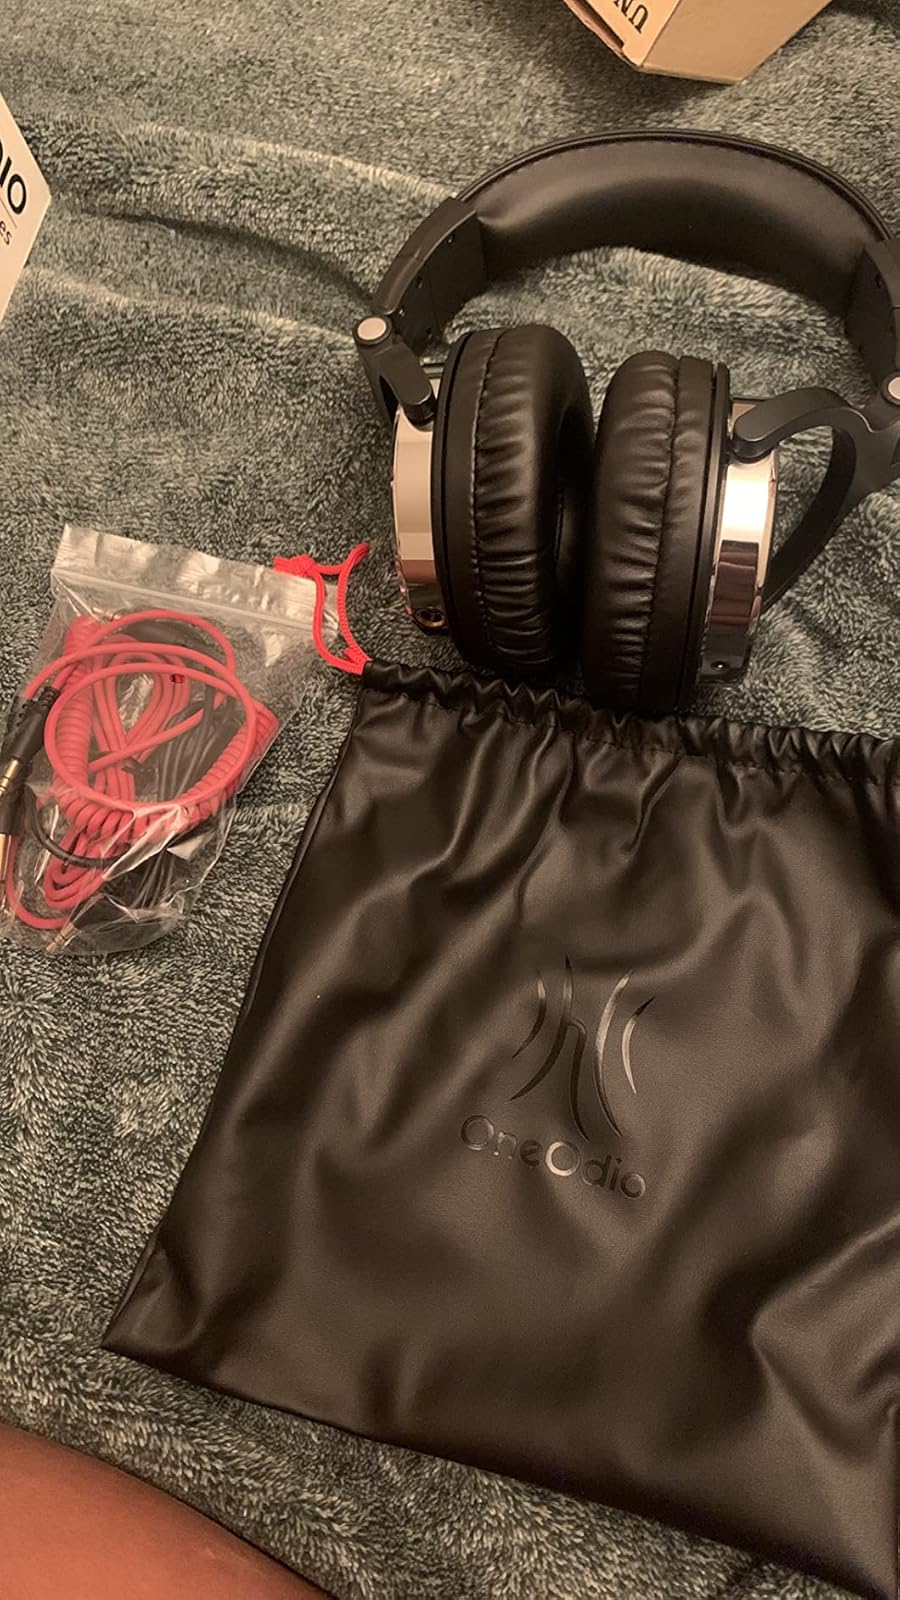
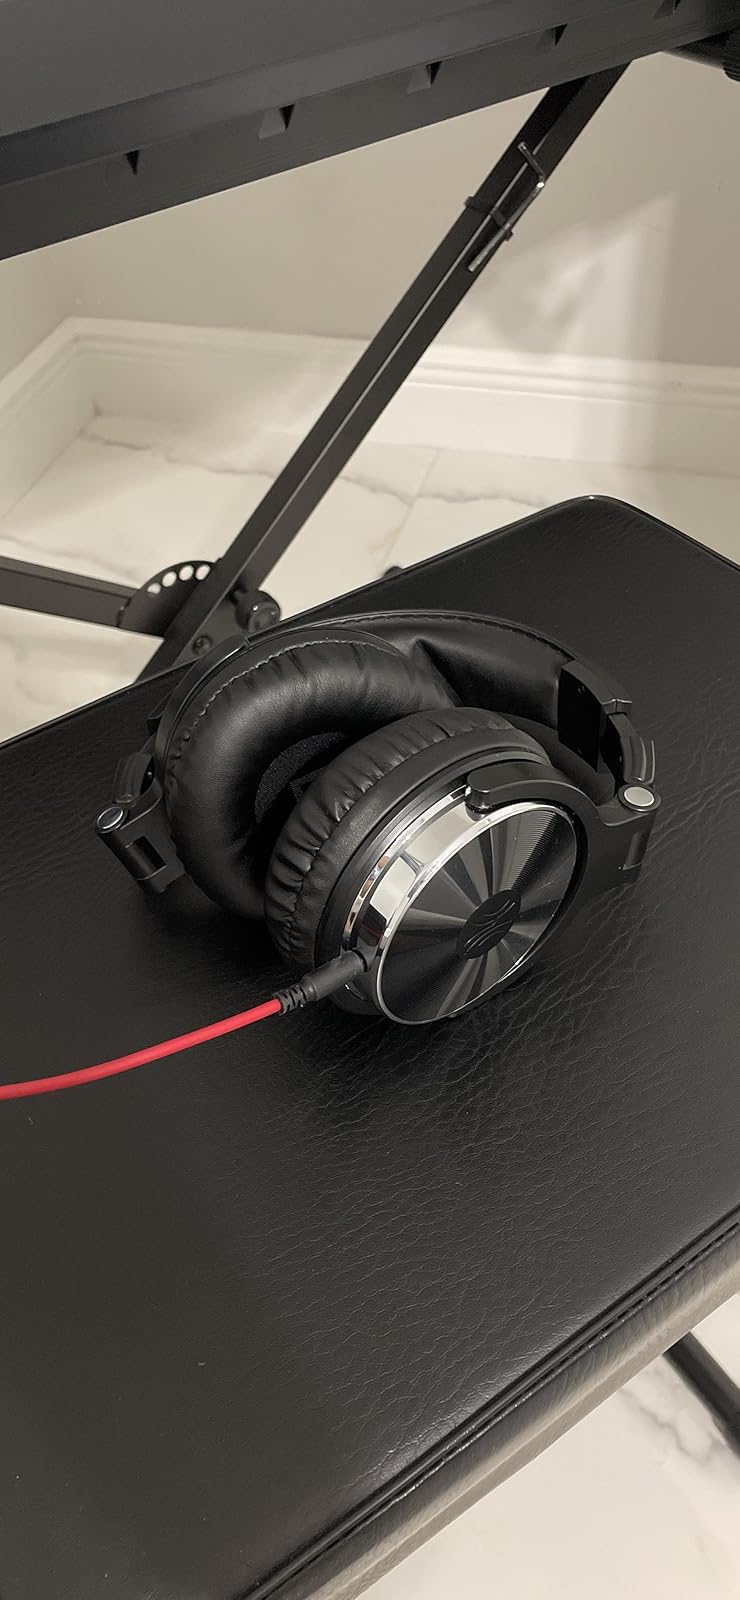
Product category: headphones
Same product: yes